Ferhad Pasha Sokolović

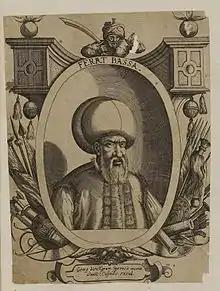
Ferhad Pasha Sokolović

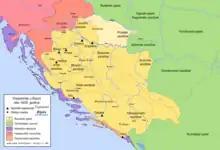
Bosnia Eyalet around the year 1600 at its height.

Ferhad Pasha Sokolović (died 1590) was an Ottoman general and statesman from Bosnia. He was the last sanjak-bey of Bosnia and first beylerbey of Bosnia.